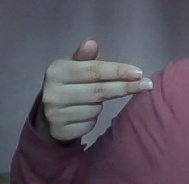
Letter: ghain